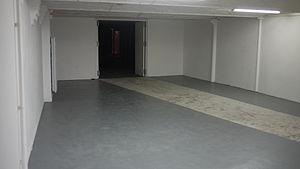
Vue de la salle d'exposition de la malterie, bd Victor Hugo à Lille
La Malterie est une association lilloise implantée dans le quartier de Wazemmes. Elle œuvre dans les champs des musiques actuelles de création et des arts visuels. Elle est une structure de soutien à la recherche et à l'expérimentation artistique et comporte des espaces de travail, lieux de diffusion, centre de ressources spécialisé sur le statut professionnel des plasticiens.